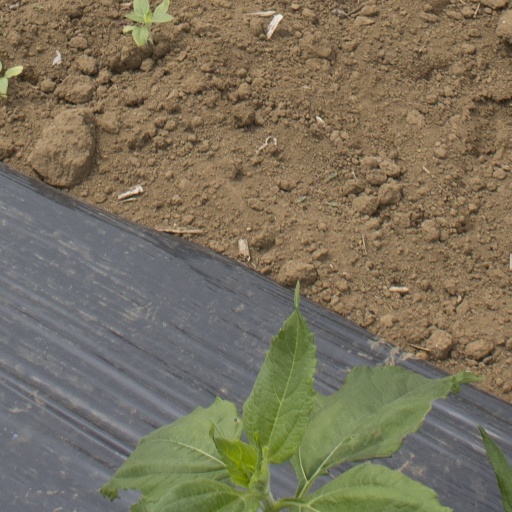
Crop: Jerusalem artichoke